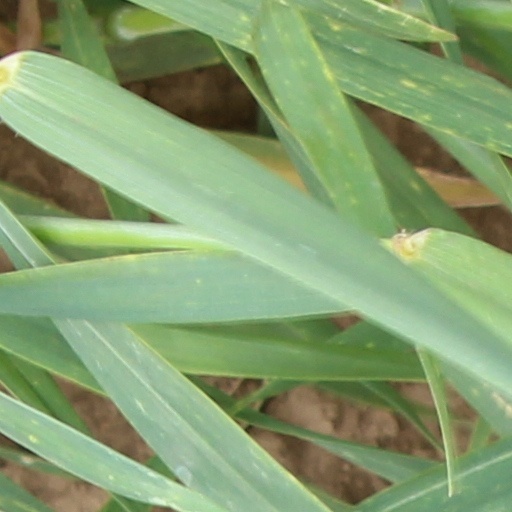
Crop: wheat